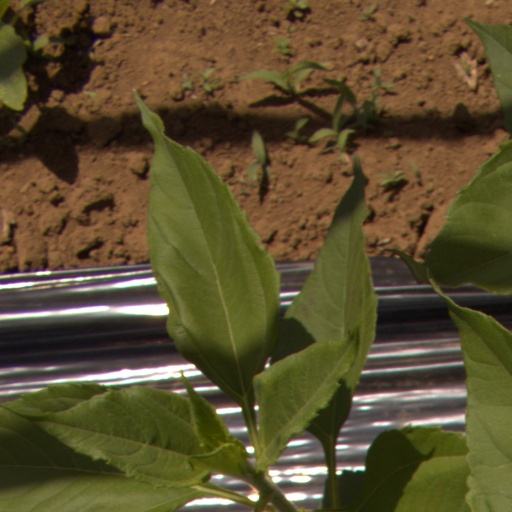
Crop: Jerusalem artichoke